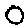
Label: 0